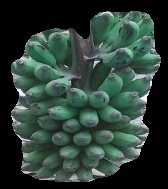
Variety: elakki-bale
Grade: grade3